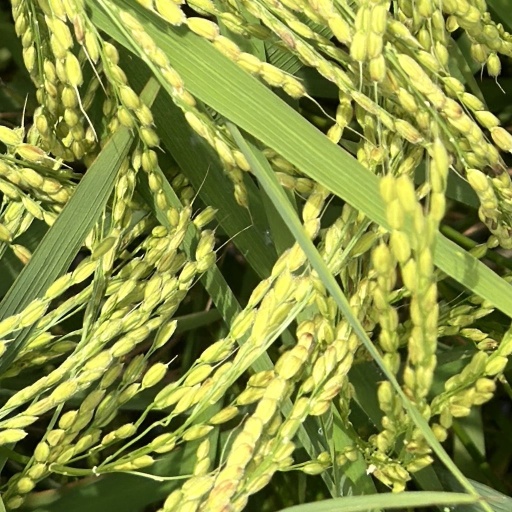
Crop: rice